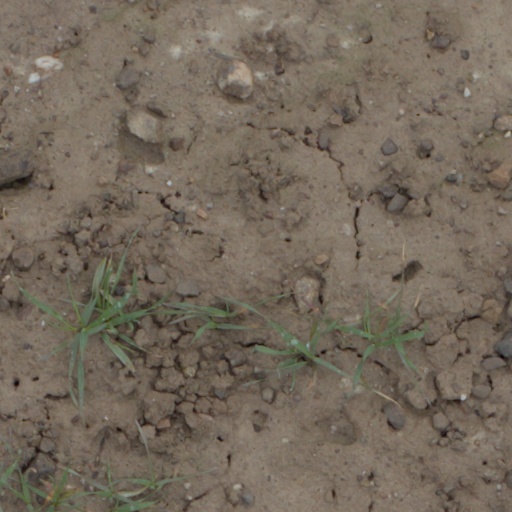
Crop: wheat